Montes Caucasus

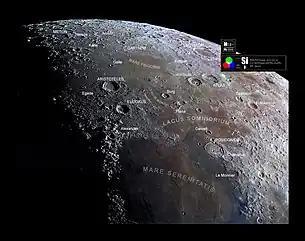
Montes Caucasus and closer structures with mineral postprocessing

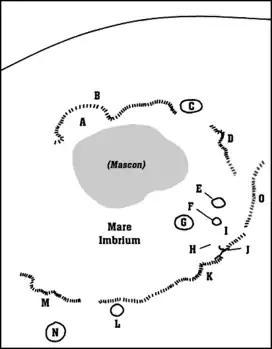
Detail map of Mare Imbrium's features. Montes Caucasus is marked "O".

Montes Caucasus is a rugged range of mountains in the northeastern part of the Moon. It begins at a gap of level surface that joins the Mare Imbrium to the west with the Mare Serenitatis to the east, and extends in an irregular band to the north-northeast to the western side of the prominent crater Eudoxus. The range forms the northwestern boundary of the Mare Serenitatis. It forms a continuation of the Montes Apenninus range to the southwest.